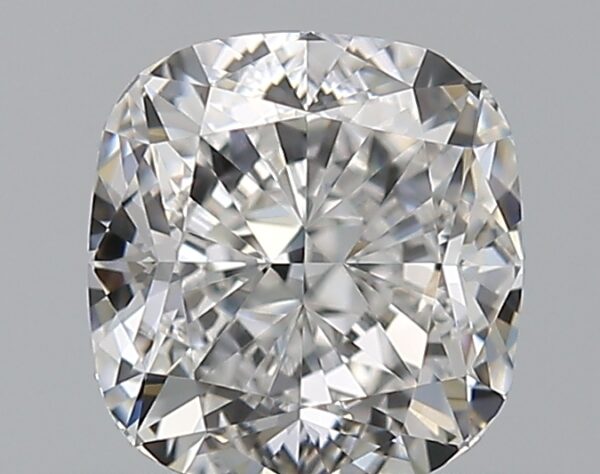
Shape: cushion
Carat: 0.72
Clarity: VVS1
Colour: F
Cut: EX
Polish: VG
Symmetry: VG
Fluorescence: M
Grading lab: GIA
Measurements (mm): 5.14 x 4.88 x 3.34